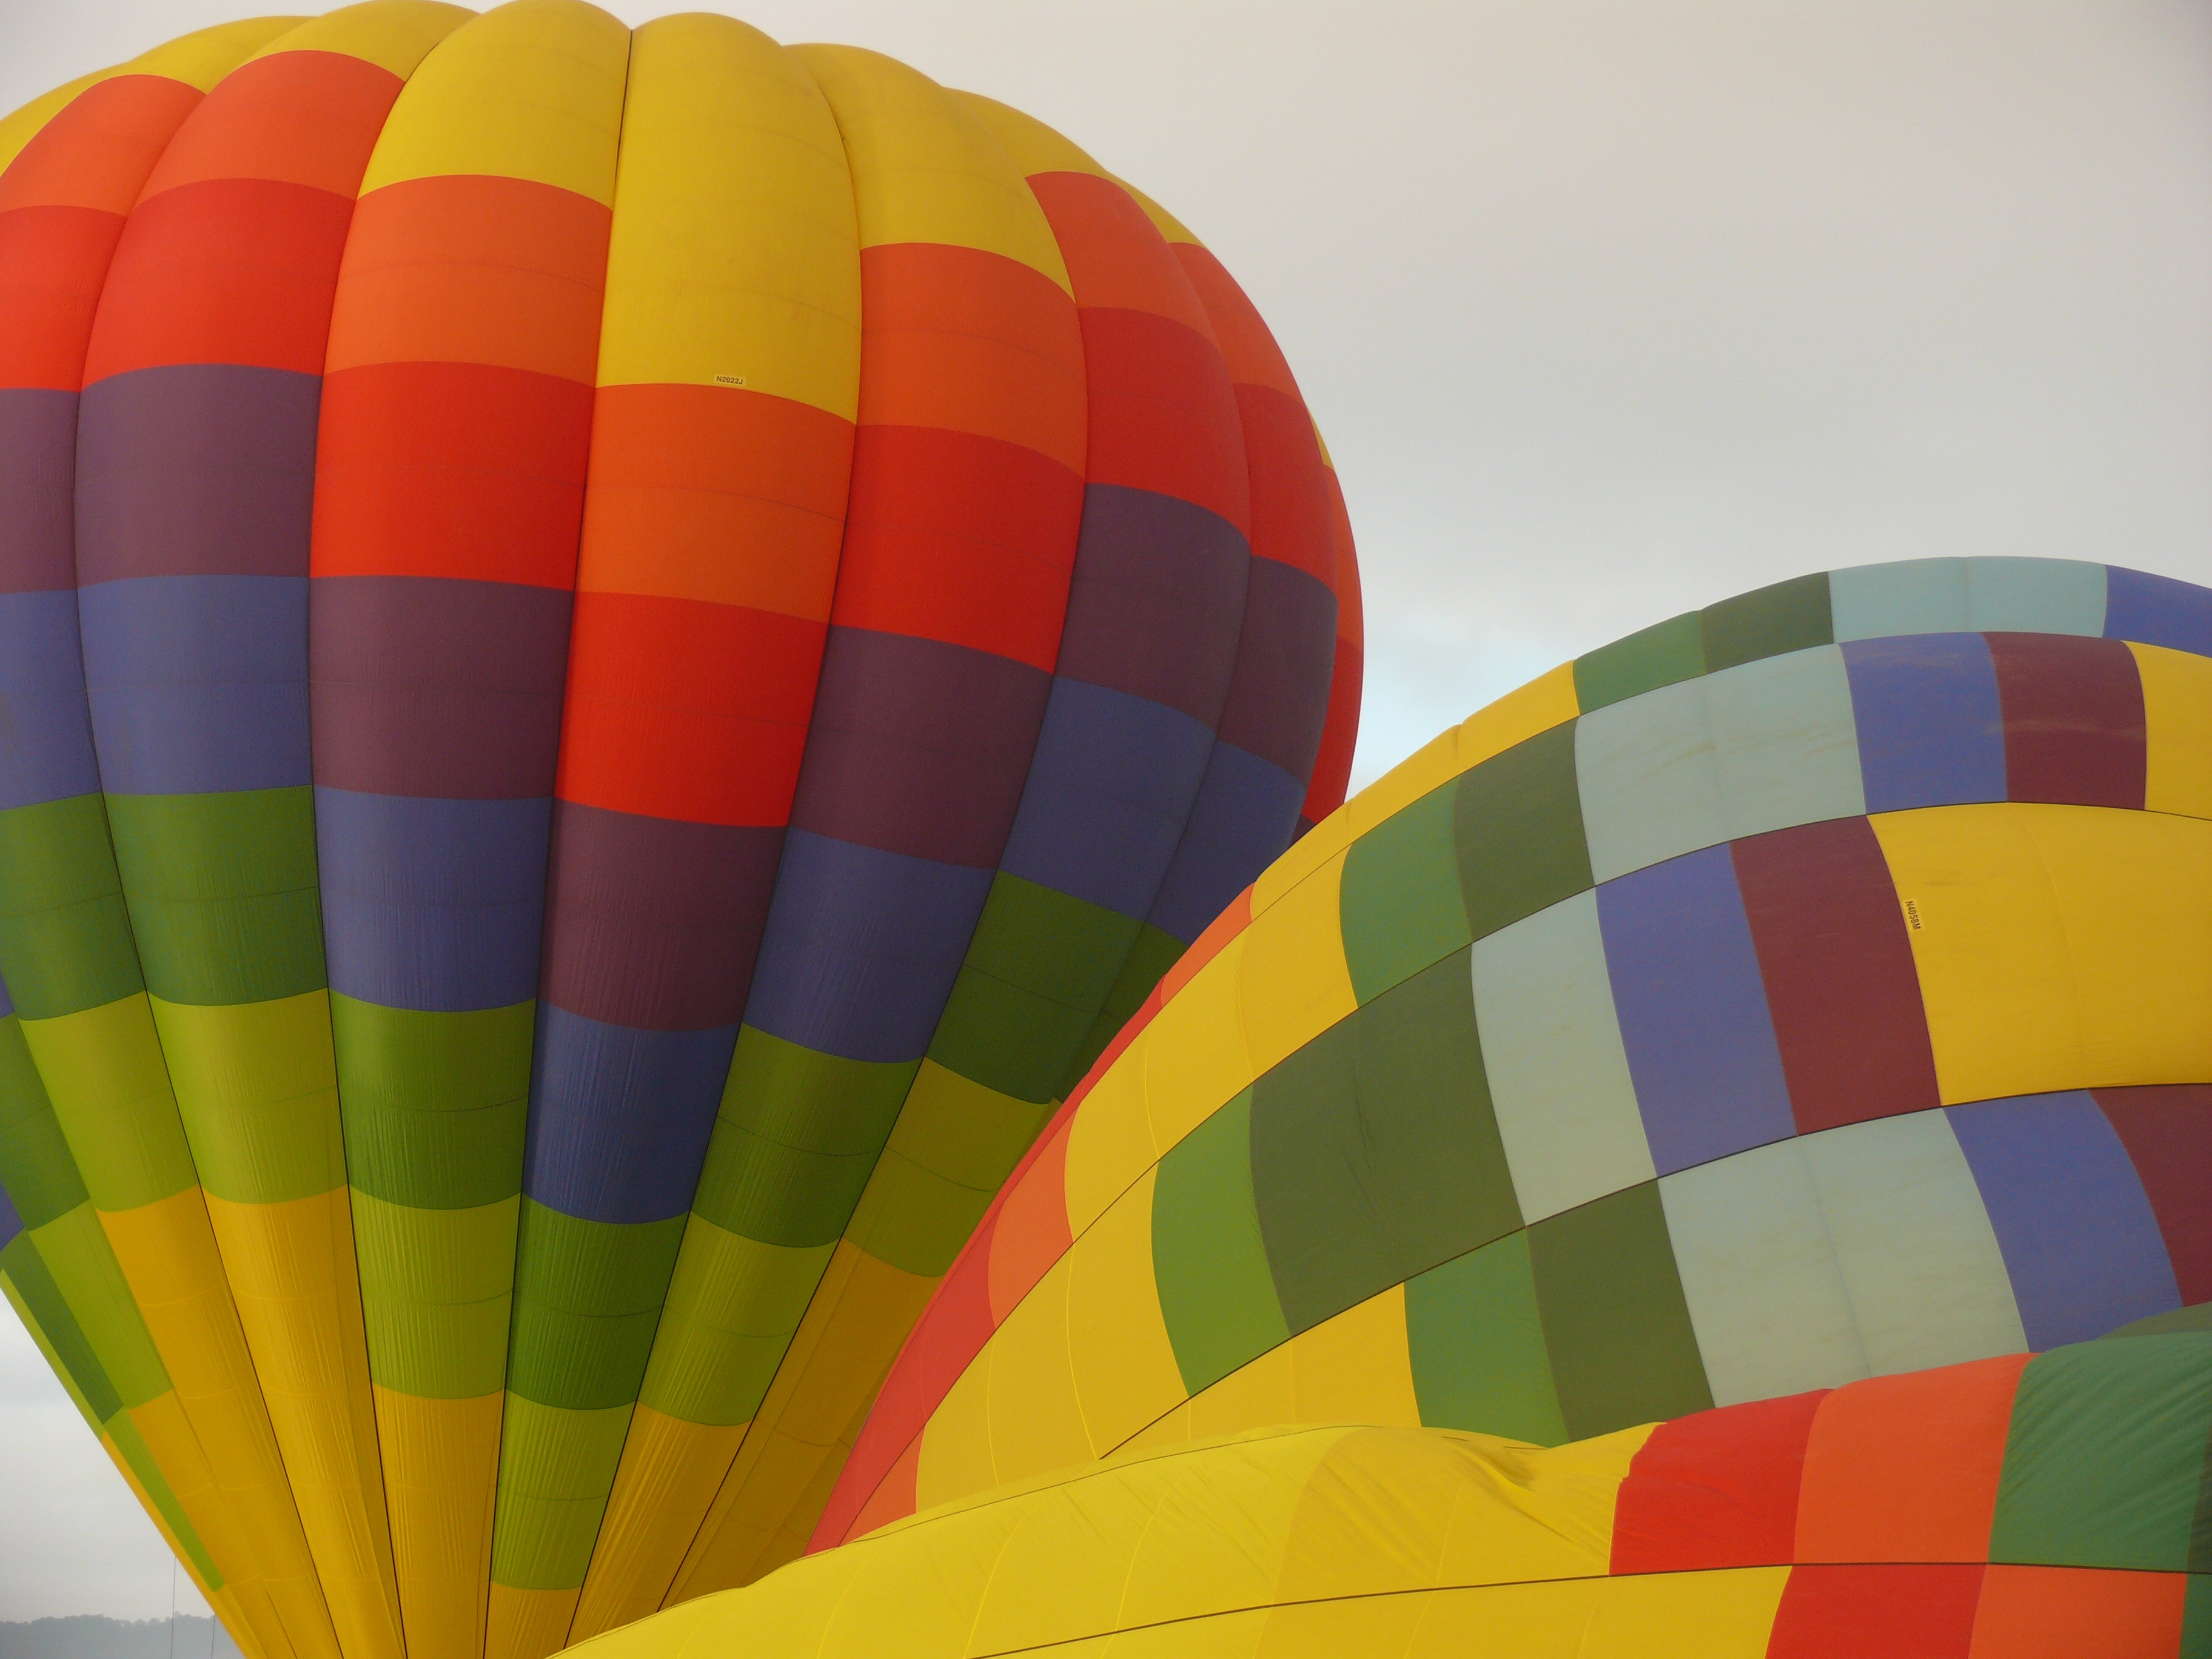
sky, balloon, hot air balloon, travel, aircraft, vehicle, aviation, color, blue, colorful, yellow, toy, balloons, hot air ballooning, drift, hot air balloons, atmosphere of earth